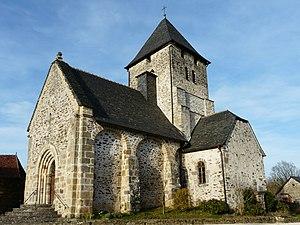
L'église Saint-Cyr et Sainte-Juliette, Saint-Cyr-les-Champagnes, Dordogne, France Object location45°